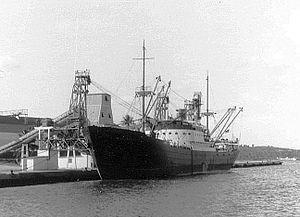
Navire marchand allemand MS Vogelsberg chargement de sucre - Santa Cruz de Barahona 1959
Santa Cruz de Barahona est une ville du sud de la République dominicaine et le chef-lieu de la province de Barahona. La ville a également donné son nom à toute la péninsule sud d'Hispaniola.